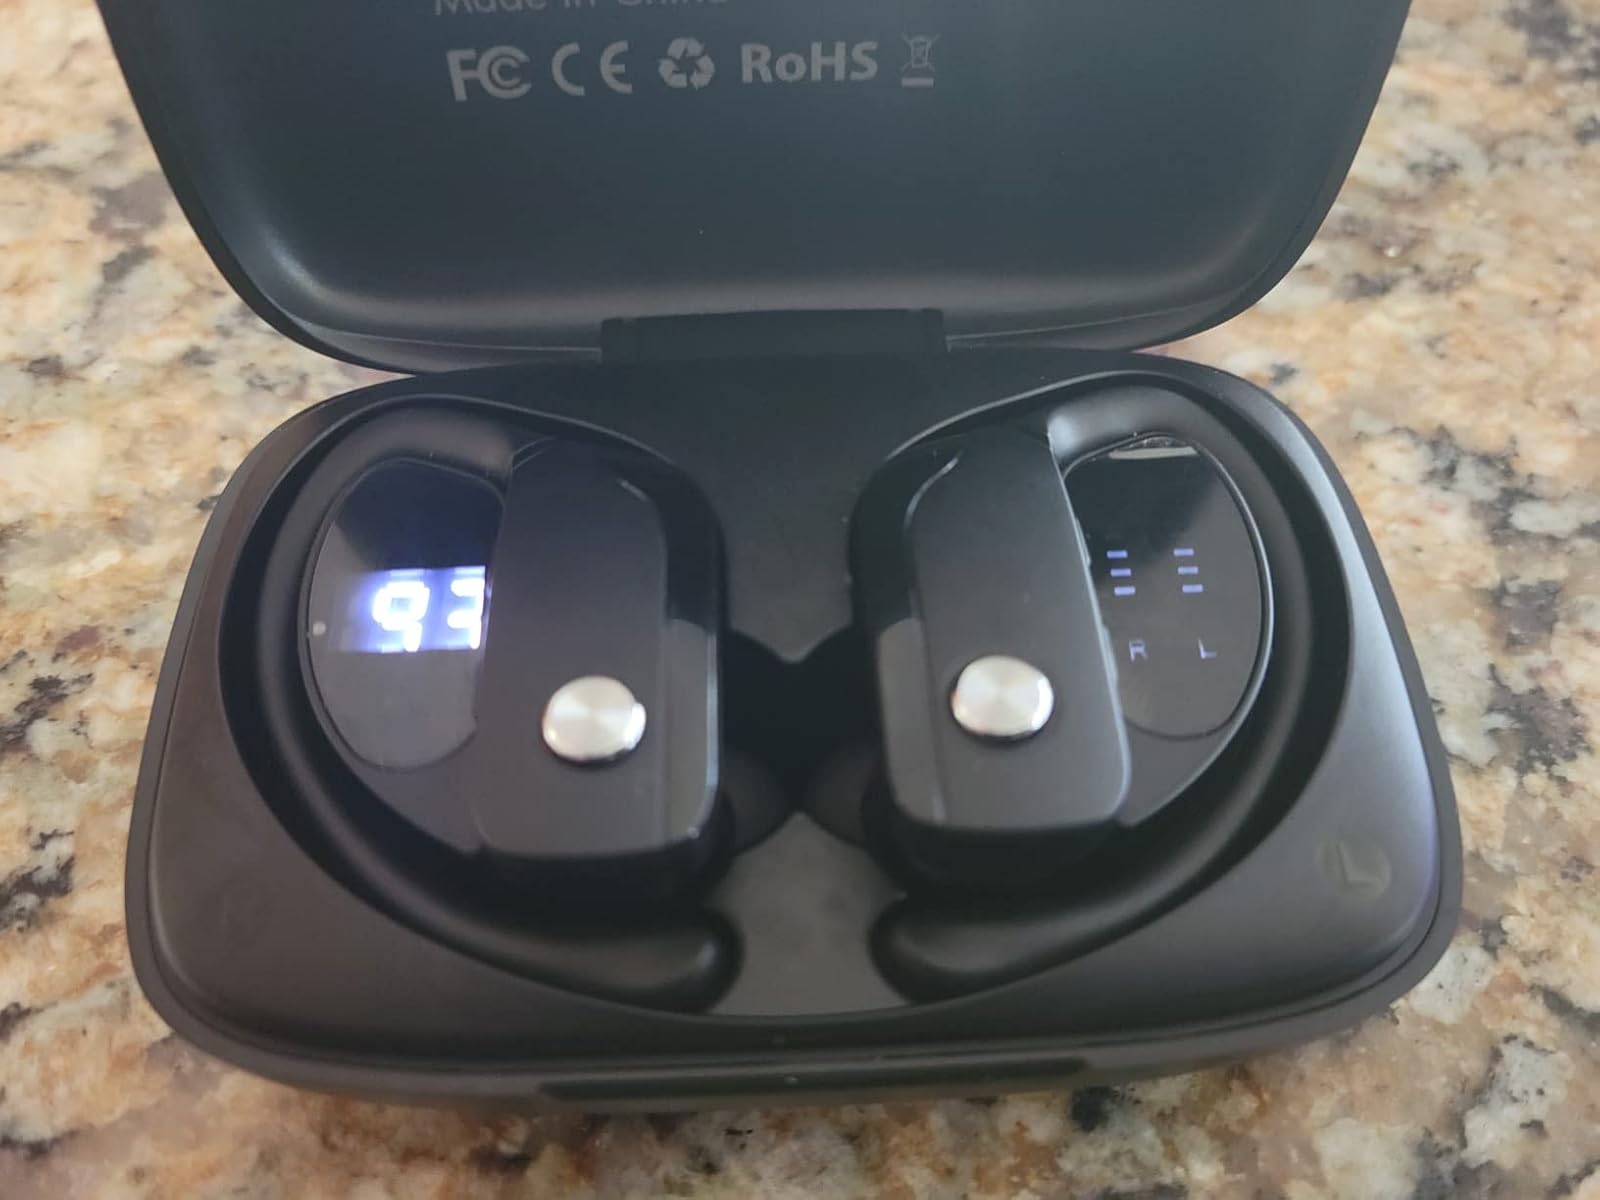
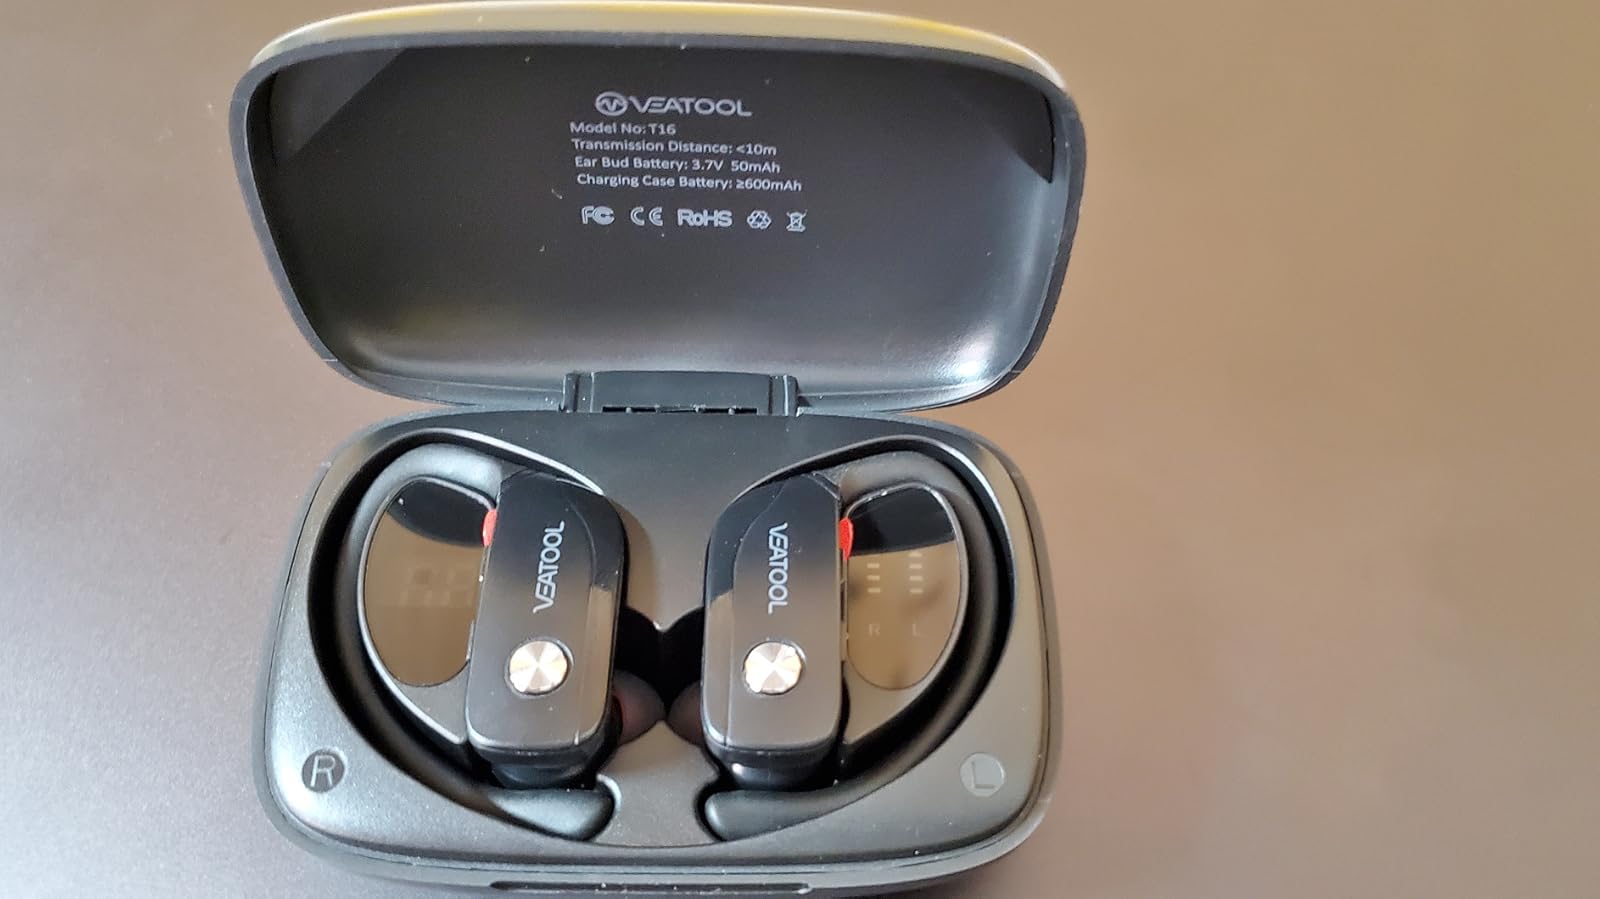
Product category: earbuds
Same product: no